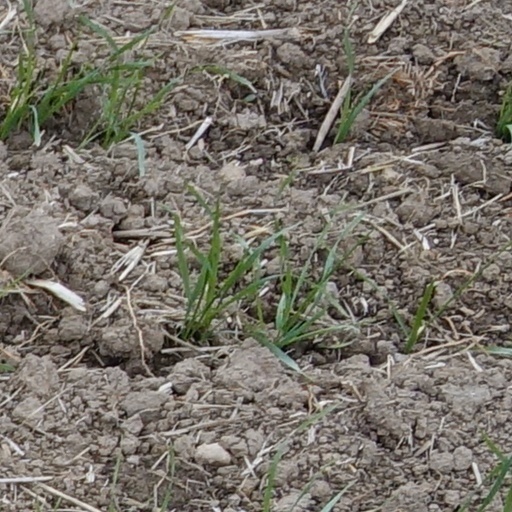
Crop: wheat